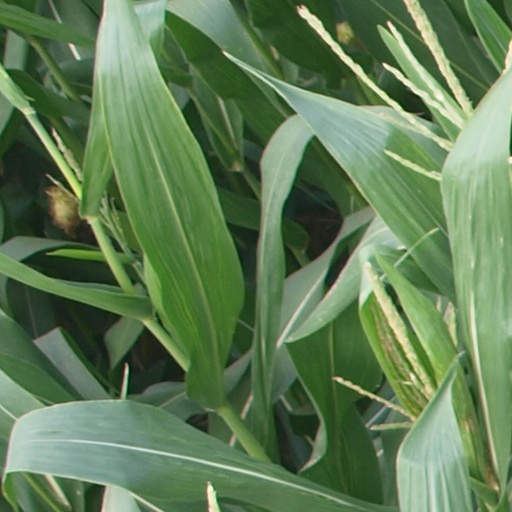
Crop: maize; corn